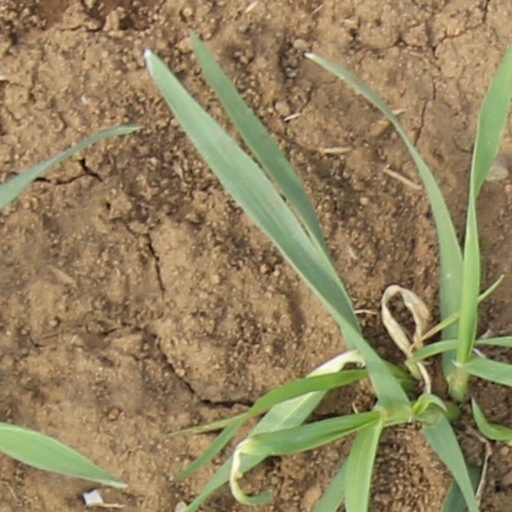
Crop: wheat